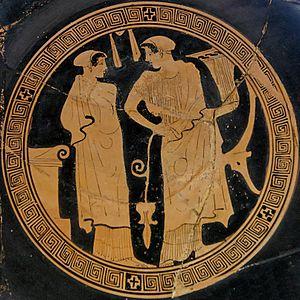
Femmes près d'un autel. Intérieur d'un kylix attique à figures rouges, vers 450 av. J.-C. Provenance
Le Musée grégorien étrusque fait partie des Musées du Vatican. Il a été fondé par le pape Grégoire XVI et inauguré le 2 février 1837 afin de recueillir les œuvres provenant des fouilles archéologiques initiées au début du XIXᵉ siècle dans les villes de l'Étrurie, qui à l'époque faisaient partie de l'État pontifical.
La grecque est un motif ornemental antique formé d'une ligne droite brisée effectuant des retours en arrière et constituant une bande.